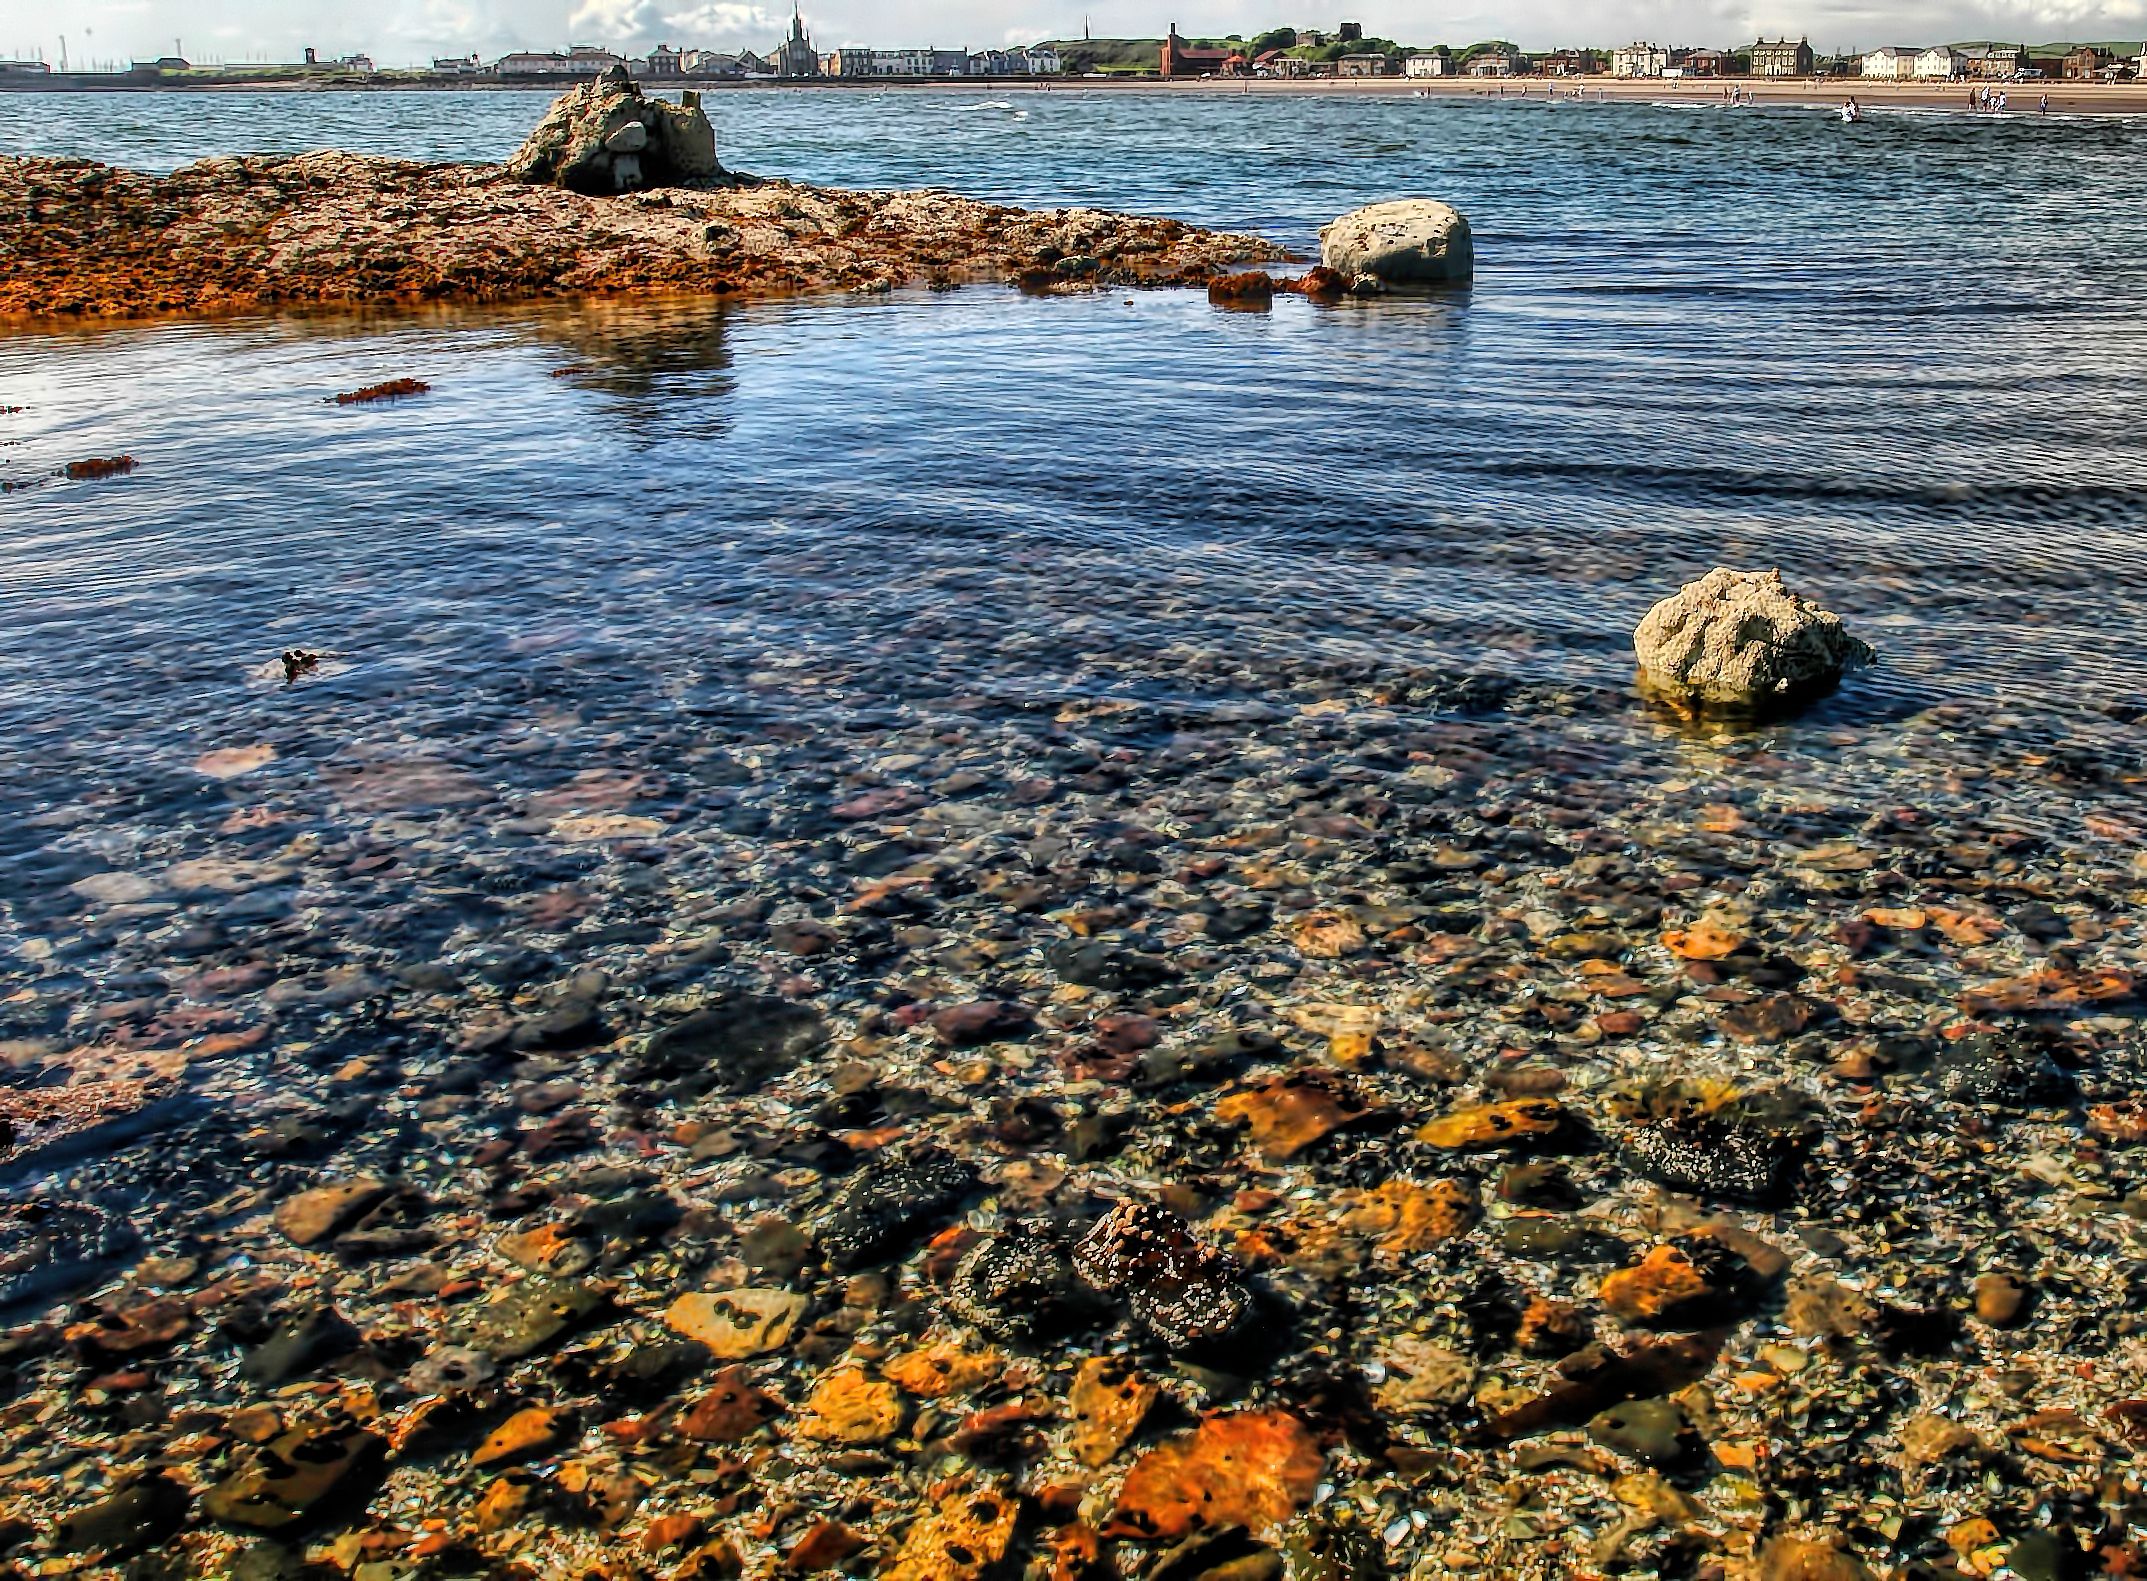
beach, sea, coast, rock, ocean, shore, reflection, geology, wetland, scotland, pollution, saltcoats, aerial photography, tide pool, mudflat